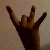
The image shows a hand gesture representing the number 8 in Indian Sign Language.